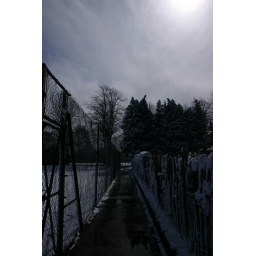
I deliberately underexposed this and like the near black and white effect.